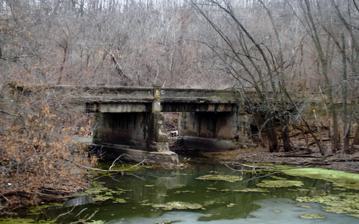
Building: Le Grand Bridge (1914)
Country: United States of America
Year built: 1914
United States historic place Le Grand Bridge U.S. National Register of Historic Places Show map of Iowa Show map of the United States Nearest city Le Grand, Iowa Coordinates 42°1′47″N 92°46′59″W / 42.02972°N 92.78306°W / 42.02972; -92.78306 Area less than one acre Built 1914 Architect Marshall City Engineer, IA State Hwy; Capital City Construction Architectural style concrete deck girder MPS Highway Bridges of Iowa MPS NRHP reference No. 98000499 Added to NRHP May 15, 1998 The Le Grand Bridge is an abandoned concrete girder bridge built in 1914–1915. It is an early example of concrete-girder work by the Iowa State Highway Commission . : E-20 History The LeGrand Bridge carried traffic over the Iowa River for more than fifty years. The bridge is a multiple-span reinforced concrete girder construction. This type of bridge construction was typical in Marshall County, Iowa since the Brockway Act of 1913. Marshall county supervisors contracted with Des Moines-based Capital City Construction Company to build the bridge, which was completed early in 1915. The county later rechanneled the river and rerouted the road. The LeGrand Bridge now stands abandoned over a backwater of the river. See also Le Grand Bridge (1896) References